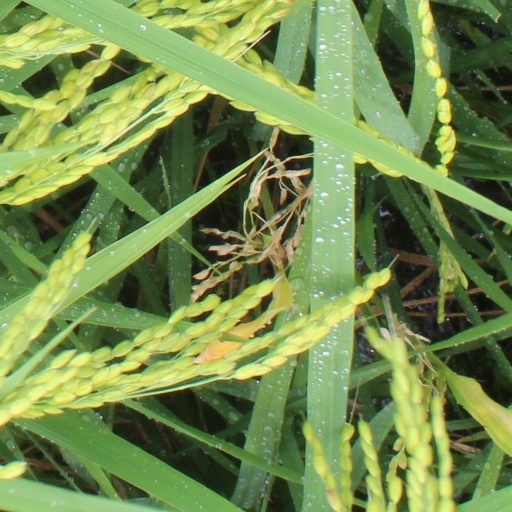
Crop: rice